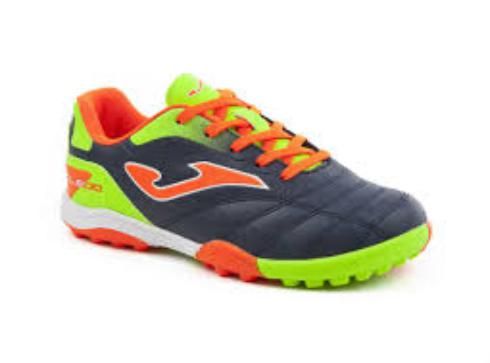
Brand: Joma-2
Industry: Clothes